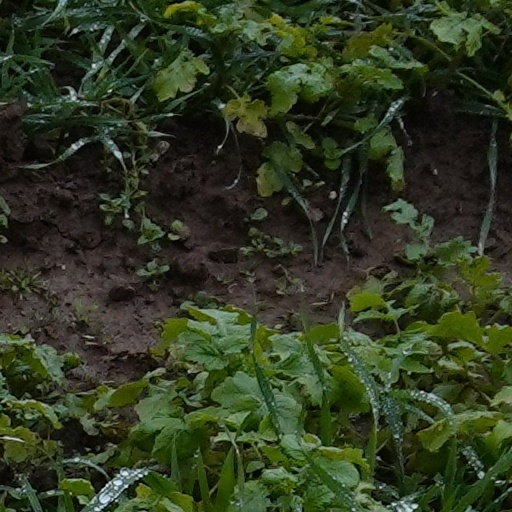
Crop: wheat